The Pretty Druidess

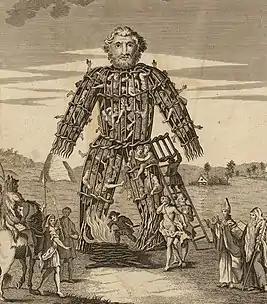
An 18th century illustration of a wicker man, the form of fiery execution that Caesar alleged the druids used for human sacrifice

The Pretty Druidess; or, The Mother, The Maid, and The Mistletoe Bough is an opera burlesque by W. S. Gilbert. It was produced at the opening of the new Charing Cross Theatre on 19 June 1869 and ran until September of that year.